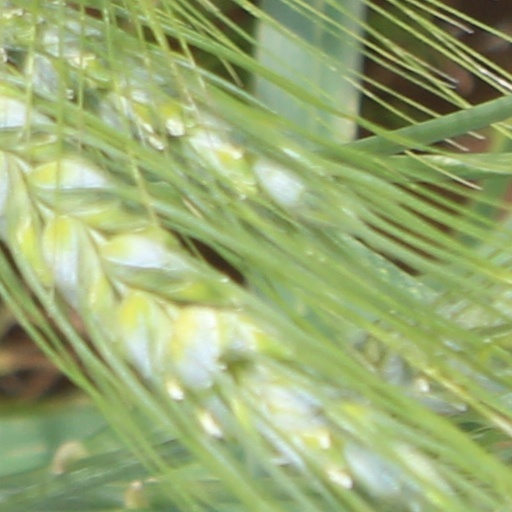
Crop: wheat